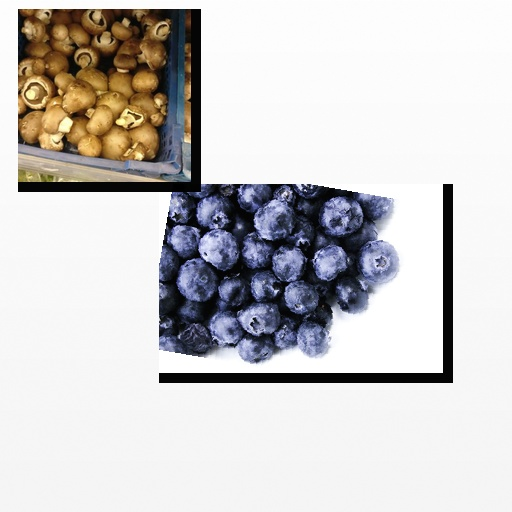
Food items: mushroom, blueberry